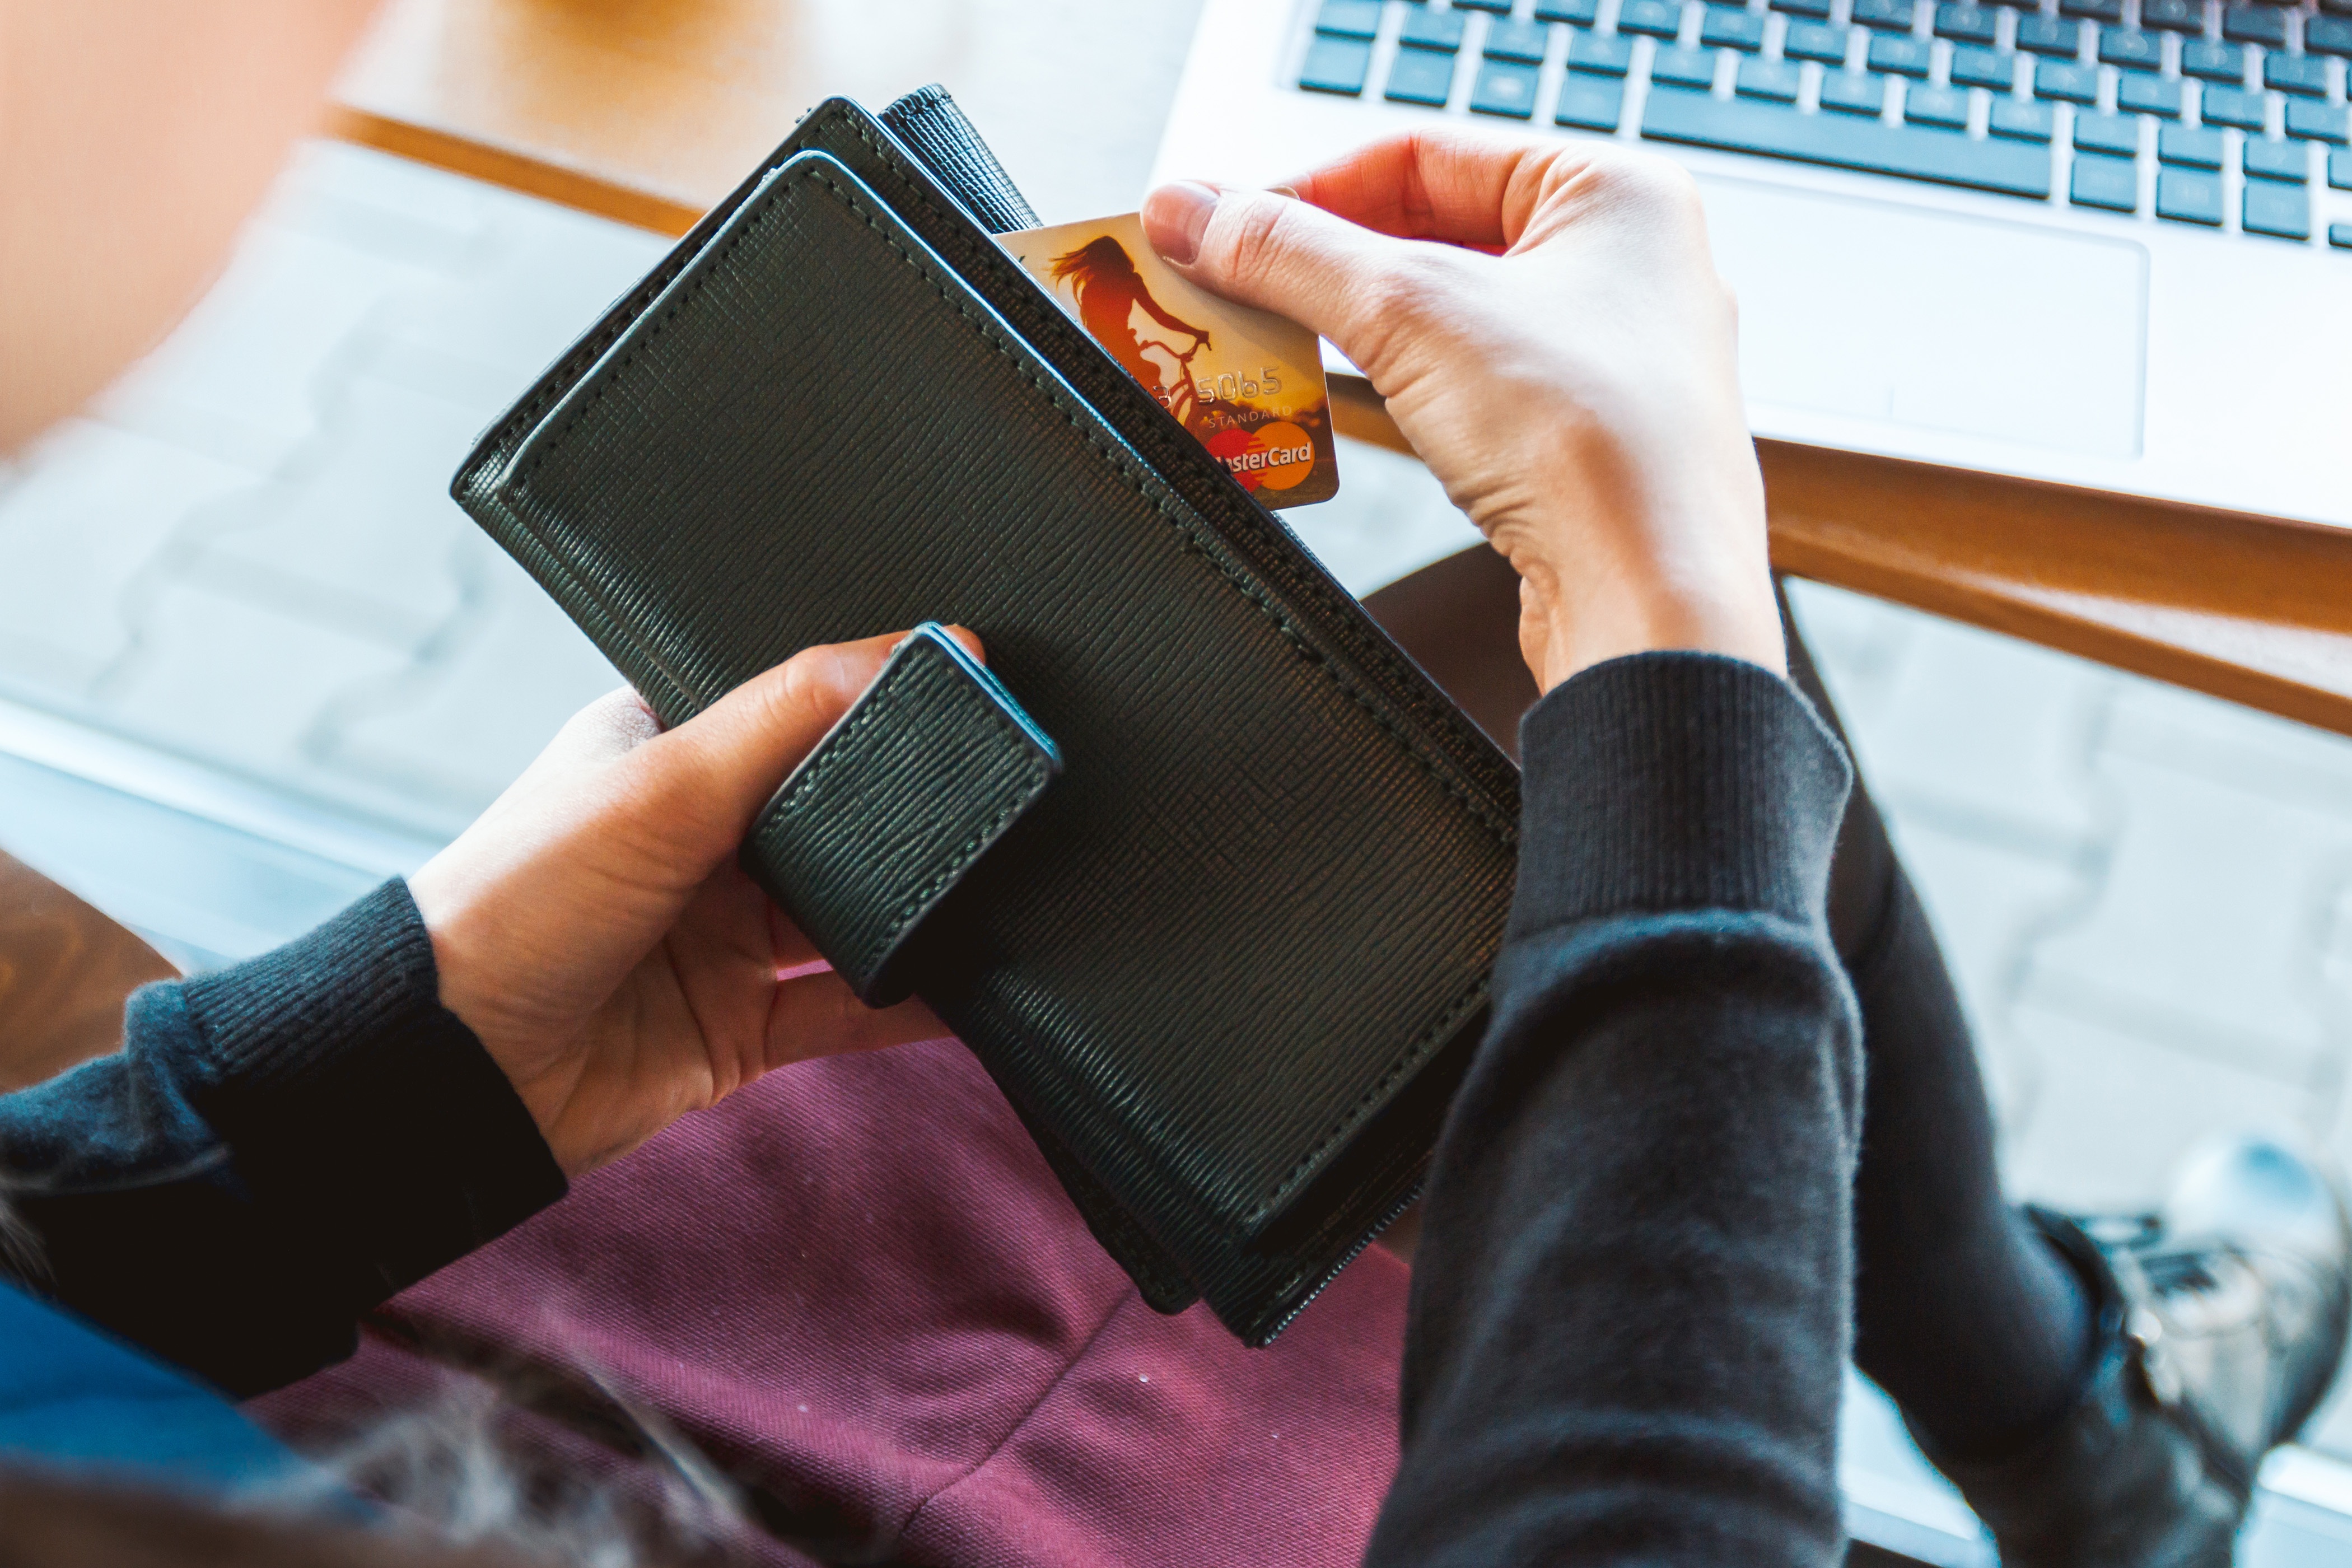
hand, girl, woman, finger, money, shopping, arm, security, wallet, brand, bank, hands, payment, online, credit card, pay